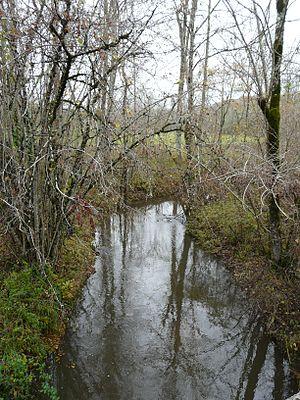
Ruisseau le Boulou vu vers l'amont, entre les Quatre Fonts et les Guichards. À gauche, Paussac-et-Saint-Vivien, à droite, Saint-Julien-de-Bourdeilles.
Saint-Julien-de-Bourdeilles est une ancienne commune du sud-ouest de la France, située dans le département de la Dordogne en région Nouvelle-Aquitaine, devenue le 1ᵉʳ janvier 2016 une commune déléguée au sein de la commune nouvelle de Brantôme en Périgord.